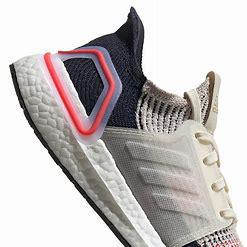
Brand: Adidas
Model: Ultraboost 19